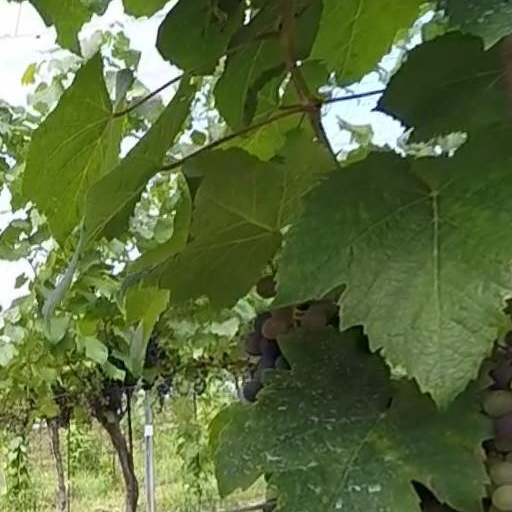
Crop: grape